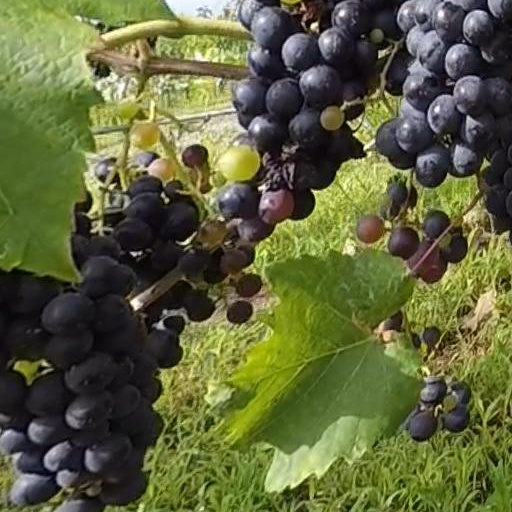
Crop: grape